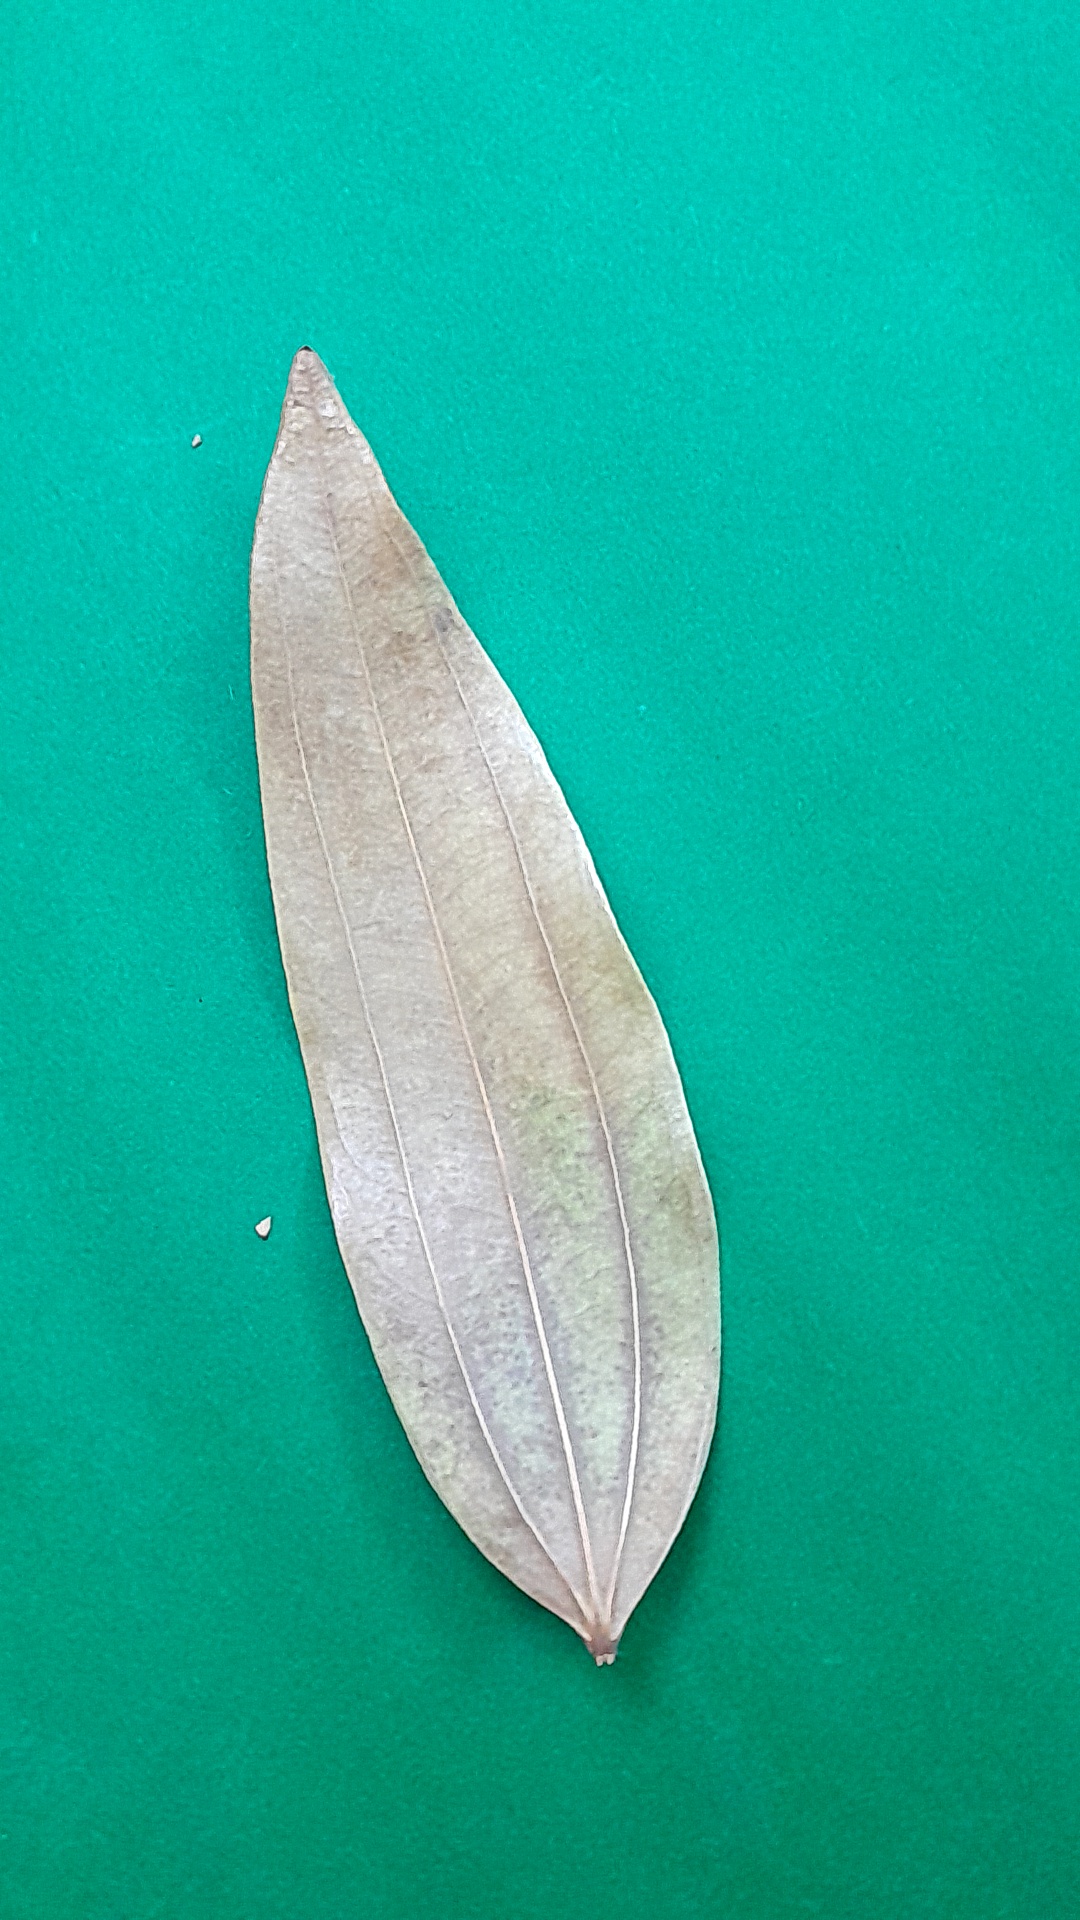
Label: Dry Leaf